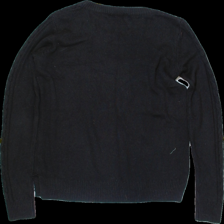
View: back
Type: Sweater
Category: Ladies
Brand: Lindex
Colors: Black
Material: 100% Acry
Pattern: Plain
Cut: Regular
Size: S
Trend: No trend
Stains: No
Damage: 0
Price range: <50
Recommended usage: Export